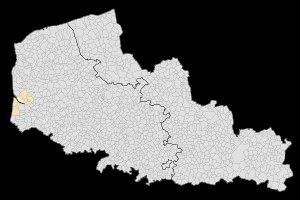
L'aire urbaine d'Étaples est une ancienne aire urbaine française centrée sur l'agglomération d'Étaples. Elle a été intégrée à l'aire urbaine de Berck en 2011.